Misogyny

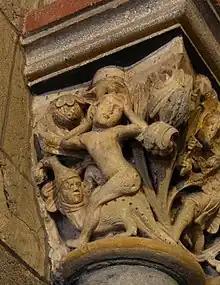
Eve rides astride the Serpent on a capital in Laach Abbey church, 13th century.

In "Misogyny: The World's Oldest Prejudice", Jack Holland argues that there is evidence of misogyny in the mythology of the ancient world. In Greek mythology according to Hesiod, the human race had already experienced a peaceful, autonomous existence as a companion to the gods before the creation of women. When Prometheus decides to steal the secret of fire from the gods, Zeus becomes infuriated and decides to punish humankind with an "evil thing for their delight". This "evil thing" is Pandora, the first woman, who carried a jar (usually described—incorrectly—as a box) which she was told to never open. Pandora cannot resist peeking into the jar, and by opening it she unleashes into the world all evil; labour, sickness, old age, and death.